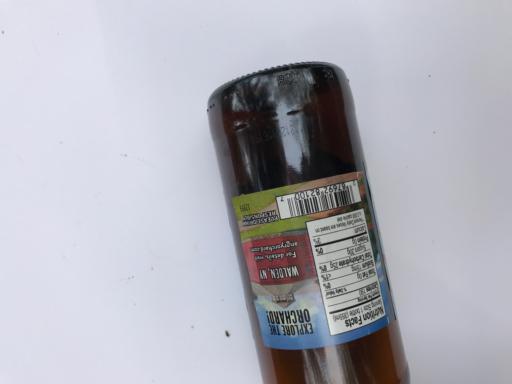
Waste category: glass